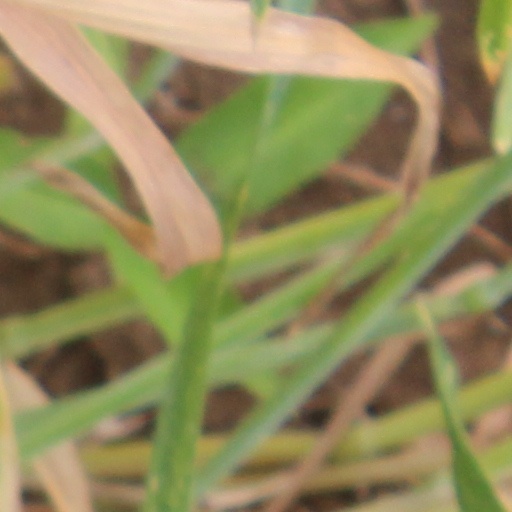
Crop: wheat